Monoplane

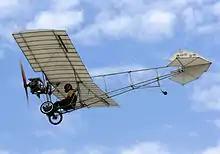
The Santos-Dumont Demoiselle was the first production monoplane (replica shown).

Although the first successful aircraft were biplanes, the first attempts at heavier-than-air flying machines were monoplanes, and many pioneers continued to develop monoplane designs. For example, the first aeroplane to be put into production was the 1907 Santos-Dumont Demoiselle, while the Blériot XI flew across the English Channel in 1909. Throughout 1909–1910, Hubert Latham set multiple altitude records in his Antoinette IV monoplane, eventually reaching .